Han dynasty in Inner Asia

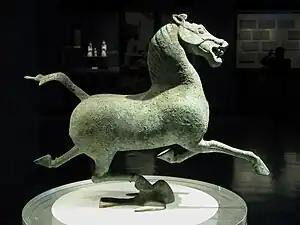
"Flying Horse of Gansu" (Eastern Han period), representing the famed "celestial" and "blood-sweating" horses that were introduced from Ferghana

The overall strategic Han successes against the Xiongnu allowed the Chinese to project their influence deeply into Central Asia. With the Han conquest of the Hexi Corridor in 121 BC, the city-states at the Tarim Basin were caught in between the onslaught of the war, with much shifting of allegiance. There were several Han military expeditions undertaken to secure the submission of the local kings to the Han empire; the Han took control of the regions for strategic purposes while the Xiongnu needed the regions as a source of revenue. Due to the ensuing war with the Han empire, the Xiongnu were forced to extract more crafts and agricultural foodstuffs from the Tarim Basin urban centres. By 115 BC, the Han had set up commanderies at Jiuquan and Wuwei, while extending the old Qin fortifications from Lingju to the area west of Dunhuang. From 115 to 60 BC, the Han and Xiongnu competed for control and influence over these states, which saw the rise of power of the Han empire over eastern Central Asia with the decline of that of the Xiongnu's. The Han empire brought the states of Loulan, Jushi (Turfan), Luntai (Bügür), Dayuan (Ferghana), and Kangju (Soghdiana) into tributary submission between 108 and 101 BC. The long-walled defence line that now stretched all the way to Dunhuang protected the people, guided caravans and troops to and from Central Asia, and served to separate the Xiongnu from their allies, the Qiang people.